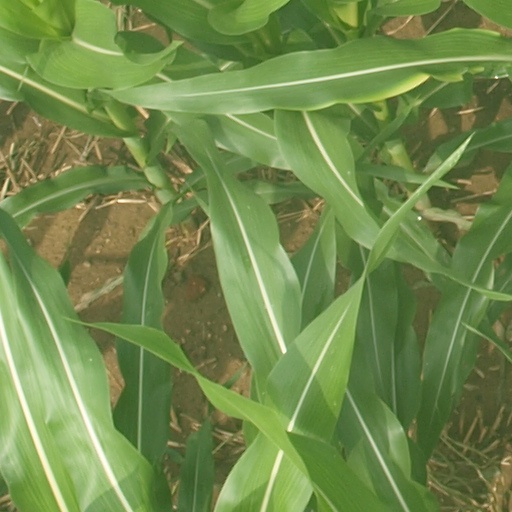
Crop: maize; corn